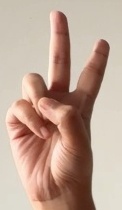
ASL sign: V